Premiership of Imran Khan

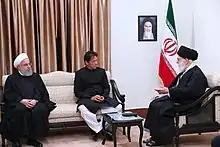
Khan with Ali Khamenei and Hassan Rouhani

Khan inherited a twin balance of payments and debt crisis with a large current account deficit and fiscal deficit in 2018. His government sought to stabilise the economy through austerity measures, structural reforms, and a $6 billion bailout package from the International Monetary Fund (IMF). These measures included slashing subsidies, devaluing the rupee, and setting ambitious tax revenue targets. However, critics pointed out that these policies represented a significant departure from Khan's election promise of building an Islamic welfare state. Khan's government increased gas and electricity tariffs, leading to frustration among citizens as the rise in tariffs and taxes strained their daily lives. The government increased duties and taxes to cut down the import bill, which, along with record-high remittances, helped narrow the current account deficit to 1.1% of GDP in FY20.